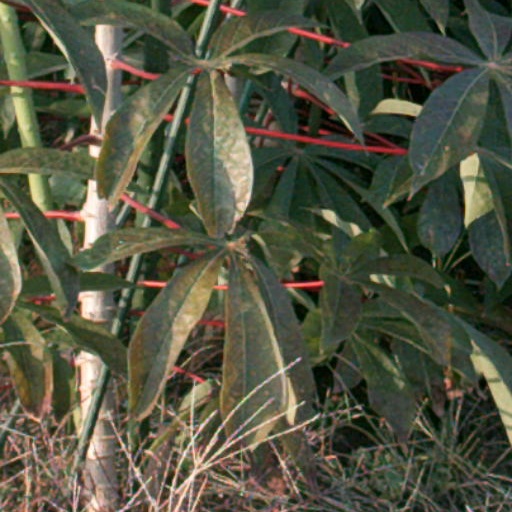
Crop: cassava